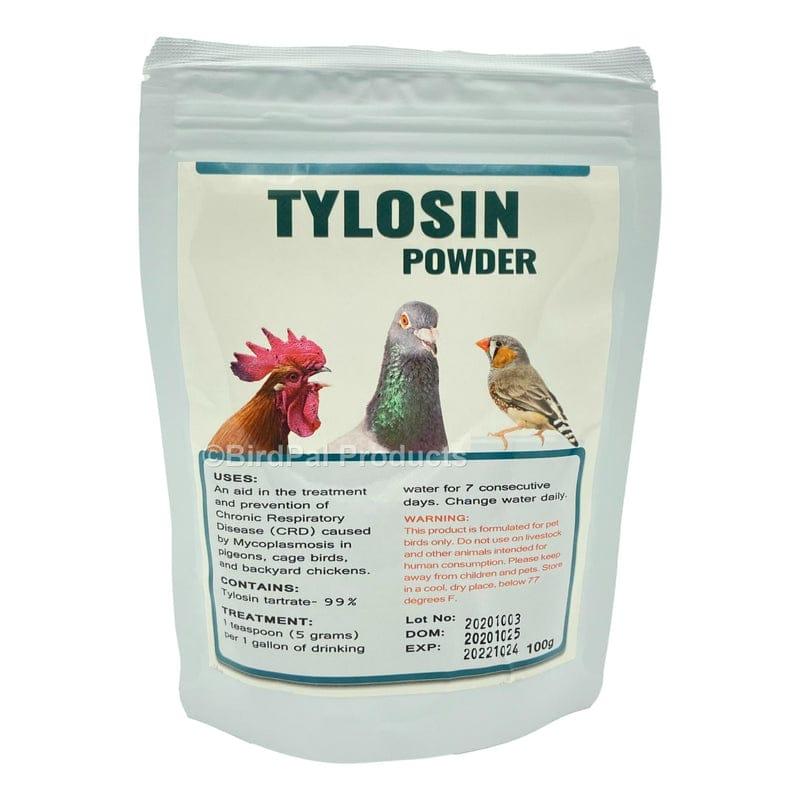
Dawa iliyowekwa kwenye kifungashio na kufungwa, inayotumika kwaajili ya ndege kuku na mabata kusaidia magonjwa ya kwenye mfumo wa hewa kwaajili ya wanyama ambao sio wakuliwa.